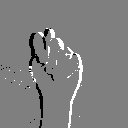
ASL letter: t